Where Once We Walked

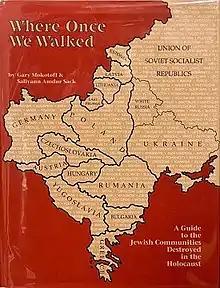
First edition

Where Once We Walked (full title: "Where Once We Walked: A Guide to the Jewish Communities Destroyed in The Holocaust"), compiled by noted genealogist Gary Mokotoff and Sallyann Amdur Sack with Alexander Sharon, is a gazetteer of 37,000 town names in Central and Eastern Europe focusing on those with Jewish populations in the 19th and first half of the 20th centuries and most of whose Jewish communities were almost or completely destroyed during The Holocaust.